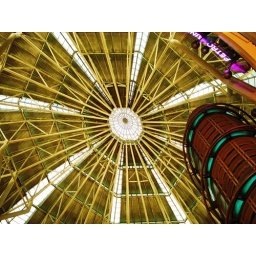
Kuala Lumpur  Standing 452m above street level. Petronas Twin Tower is currently world tallest twin towers